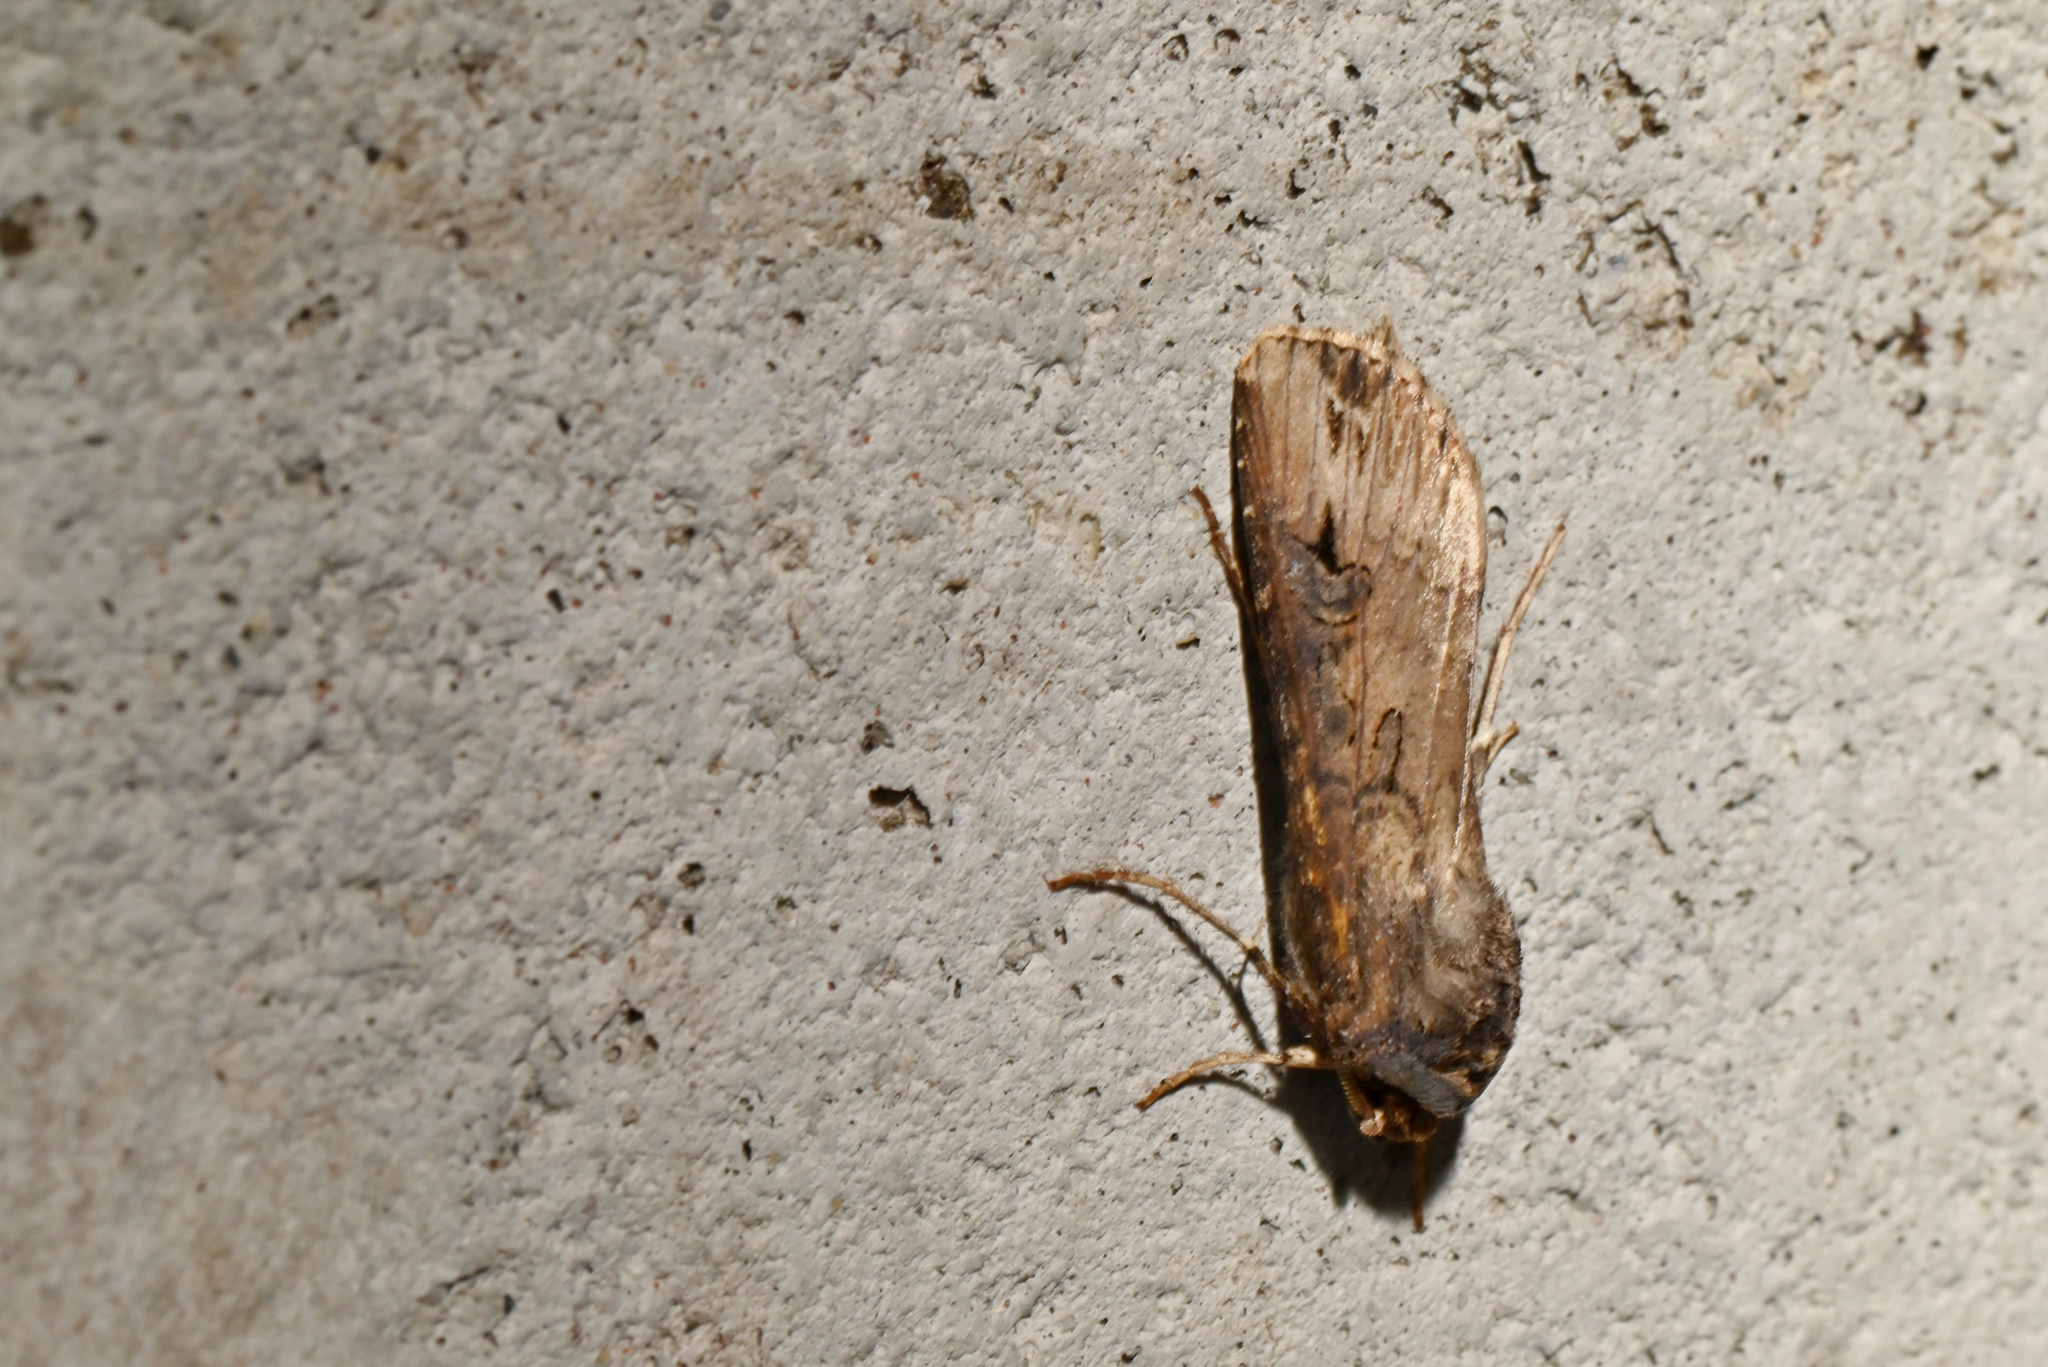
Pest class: cutworms